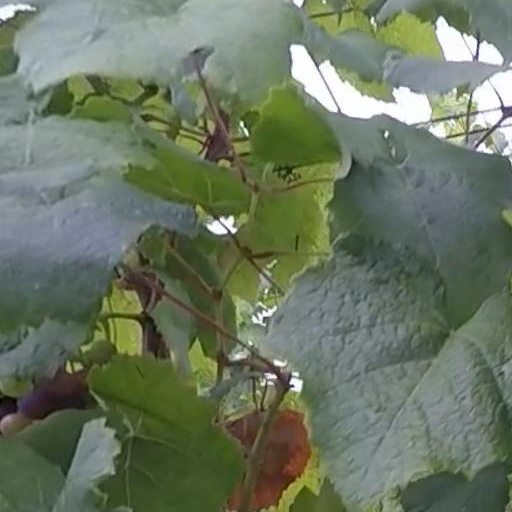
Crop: grape